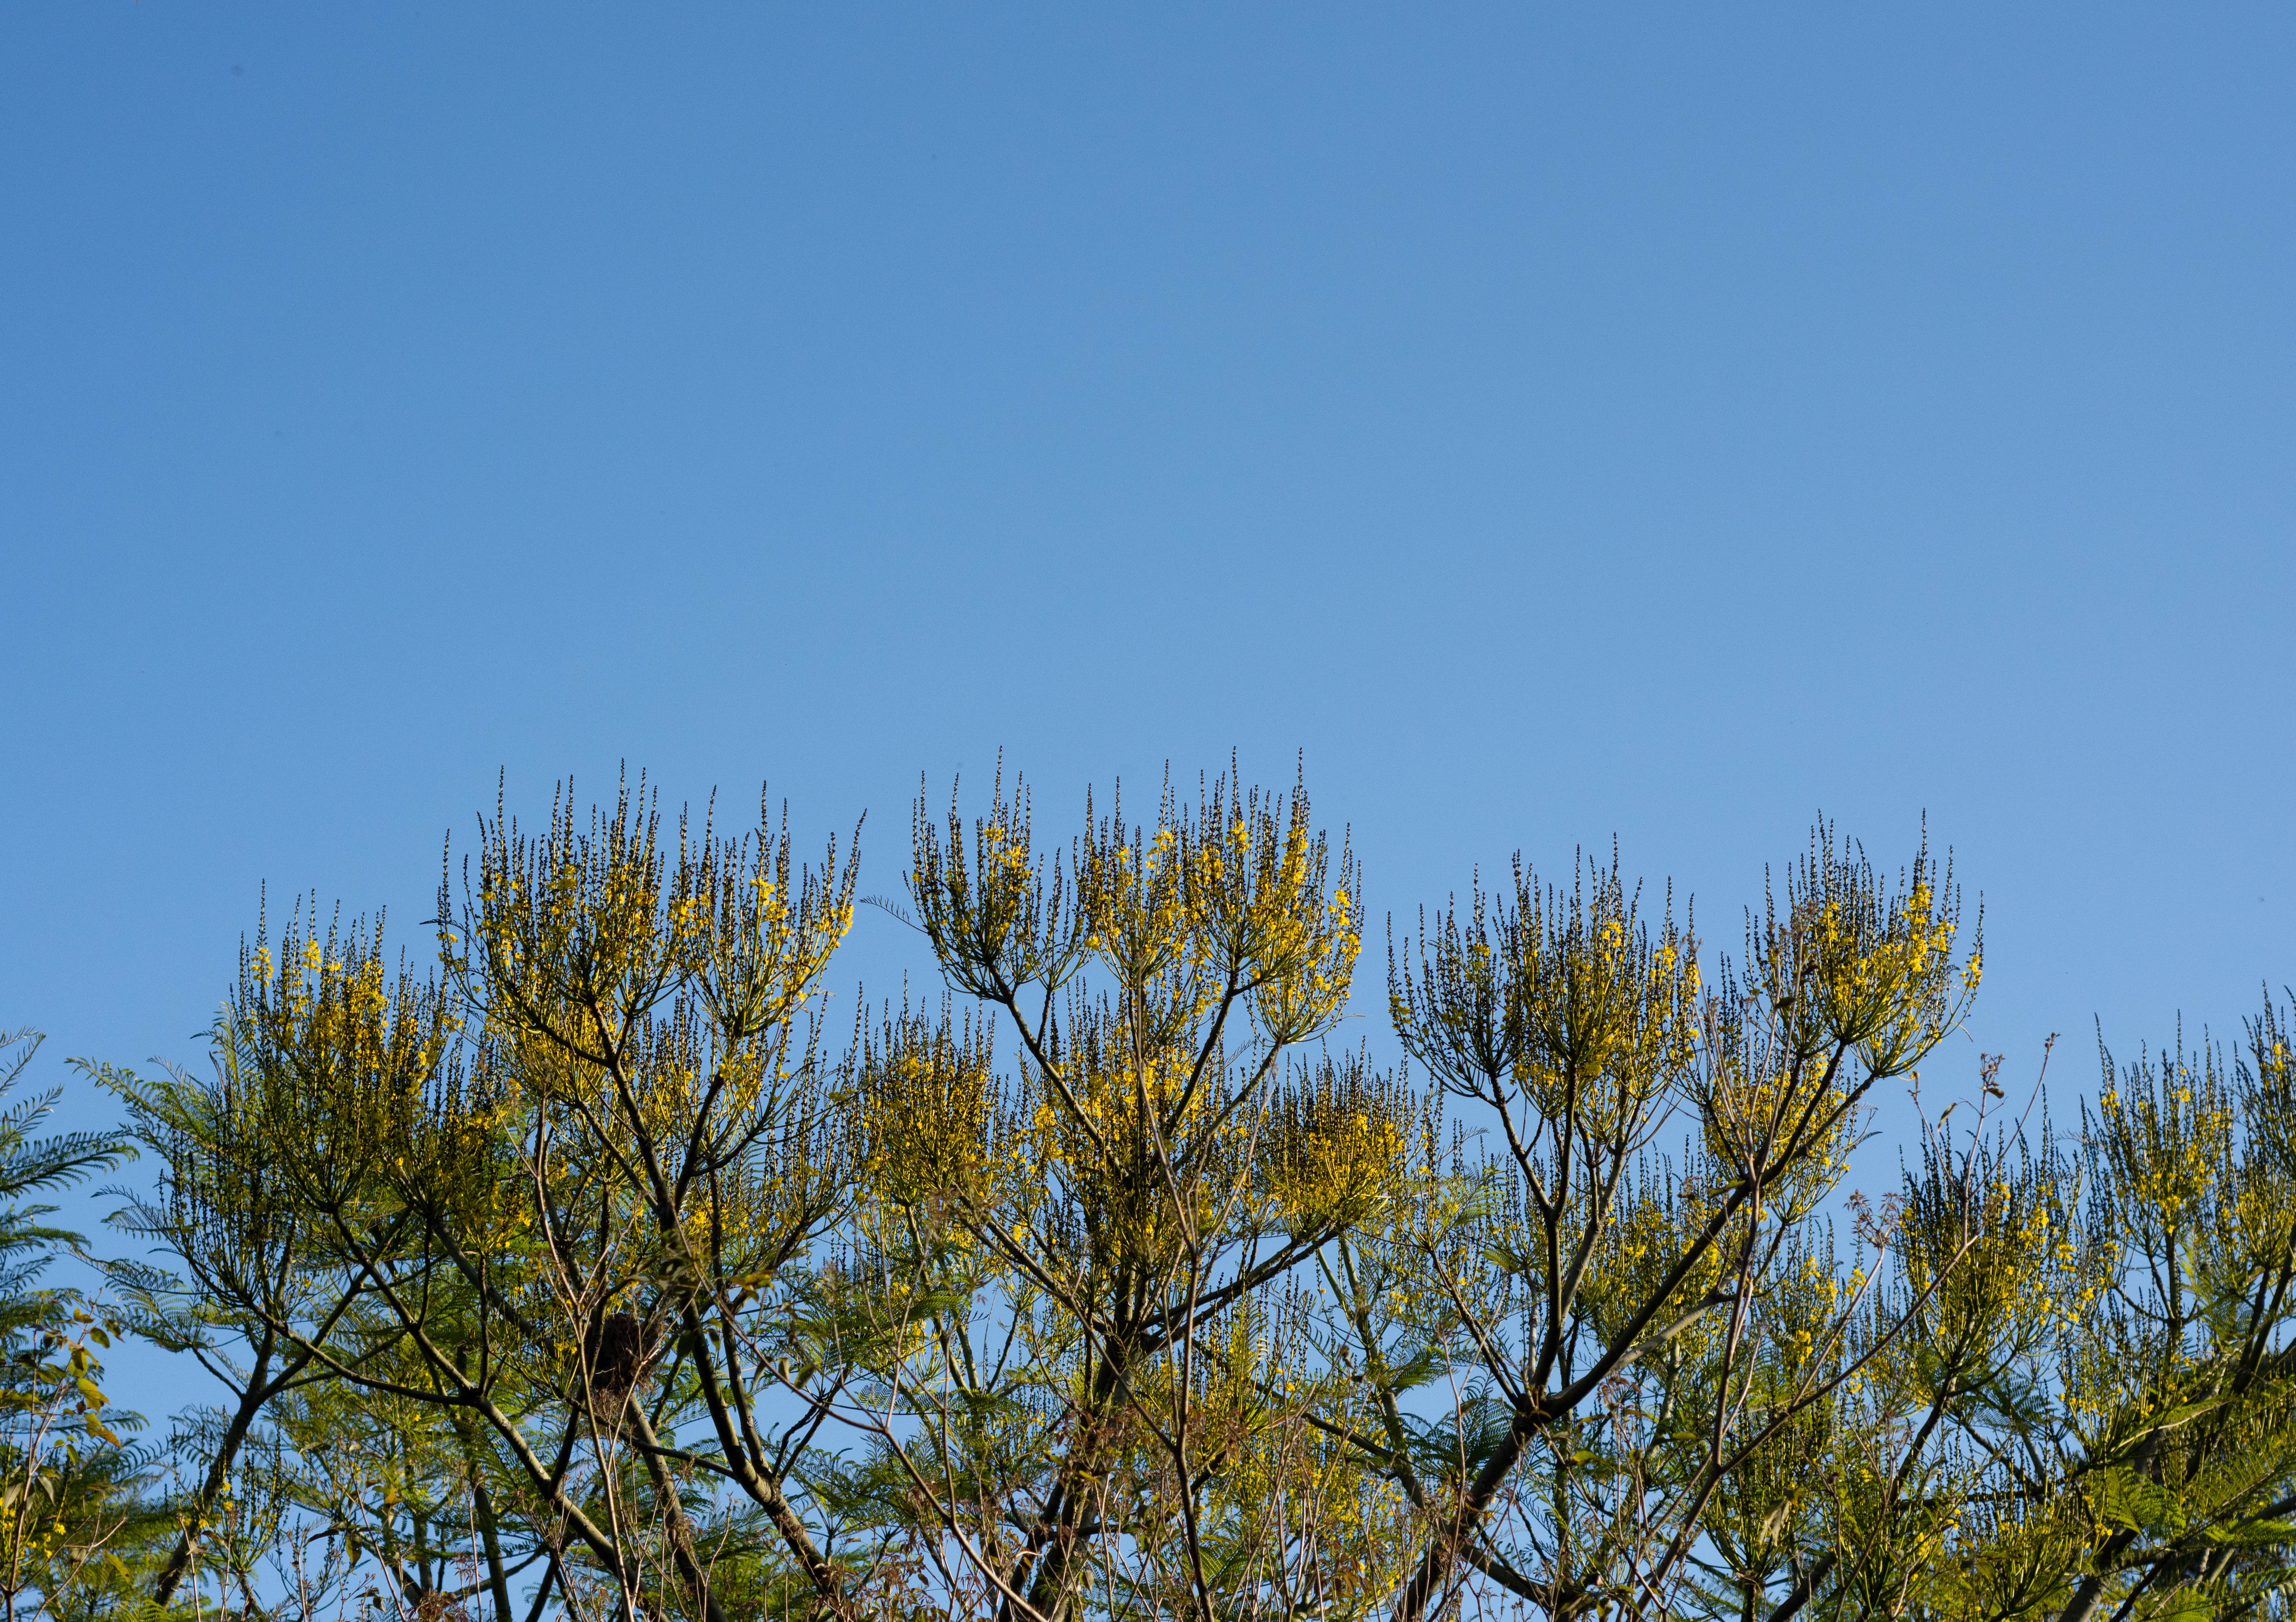
garden, botanic, botanical, vegetation, green, colorful, spring, vegetal, plant, decoration, bloom, blossoming, nature, flourish, floral, sun, sunny, sunlight, color, pattern, tree, sky, branch, daytime, woody plant, yellow, leaf, American larch, twig, cloud, plant stem, wildlife, flower, pine family